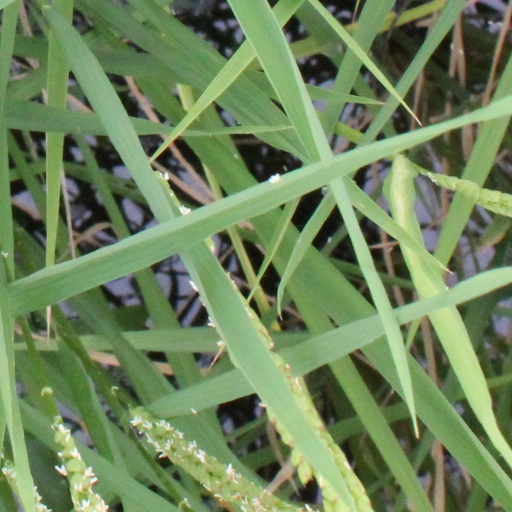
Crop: rice